Hot Cross Buns (film)

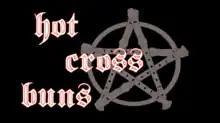
A pentagram created by recorders

Hot Cross Buns is a Channel 101 and YouTube Internet video published on October 29, 2011.